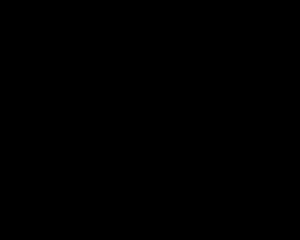
Syre / Monoprote syrer
En carboxylgruppe
"En syre er et molekyle eller en ion, der ifølge den danske kemiker Johannes Brønsteds definition kan afgive en eller flere hydroner, eller som ifølge den amerikanske kemiker Gilbert Lewis' definition er i stand til at danne en kovalent binding ved at acceptere et elektronpar. Den første kategori kaldes Brønsted-syrer, mens den anden kategori kaldes Lewissyrer. Det danske ord syre har oprindelse i det norrøne ord sýra, mens det engelske ord acid kommer af latin acidus/acēre, der betyder ""sur"".